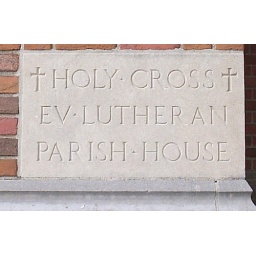
The parish house was dedicated in the same year as the first permanent church for this congregation (1931).